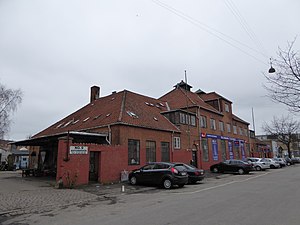
Balderskilde
Bygningen i Vermundsgade 9-11 i København, der i dag huser B.K.J. Autoservice
Mineralvandsfabriken Balderskilde, også kendt som Balderskilde Bryggeri og Balderskilde Sodavandsfabrik, var et dansk tapperi fra 1900 til 1971 og en af Københavns ældste virksomheder.